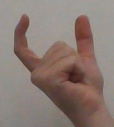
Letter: nun